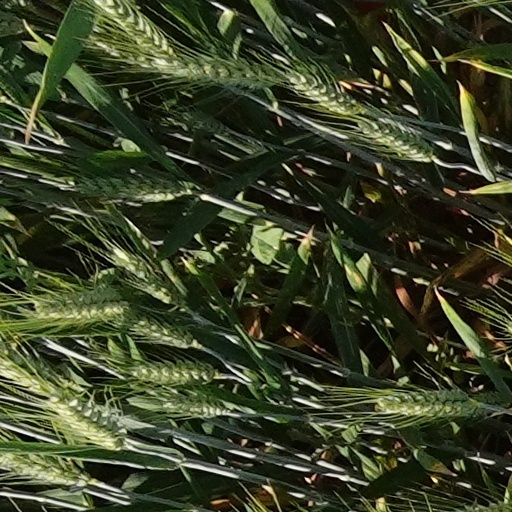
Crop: wheat